Emig Mansion

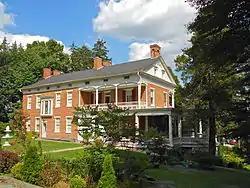

Emig Mansion is a historic home located at Emigsville, Manchester Township, York County, Pennsylvania, US. It was built in about 1810 and is a 2½-story, Georgian-style brick dwelling. It measures about 66 feet long by 30 feet wide. It is five bays wide and two bays deep and has a slate-covered gable roof. A large wing was added in about 1885. The wing is four bays by two bays and integral porches. The house was remodeled in the early 20th century to add a large two-story bay window and porches. The front porch has Doric order columns and the porch on the south facade is semi-circular.